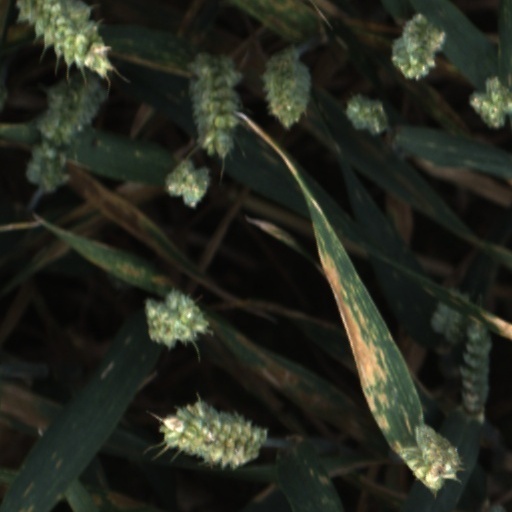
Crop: wheat